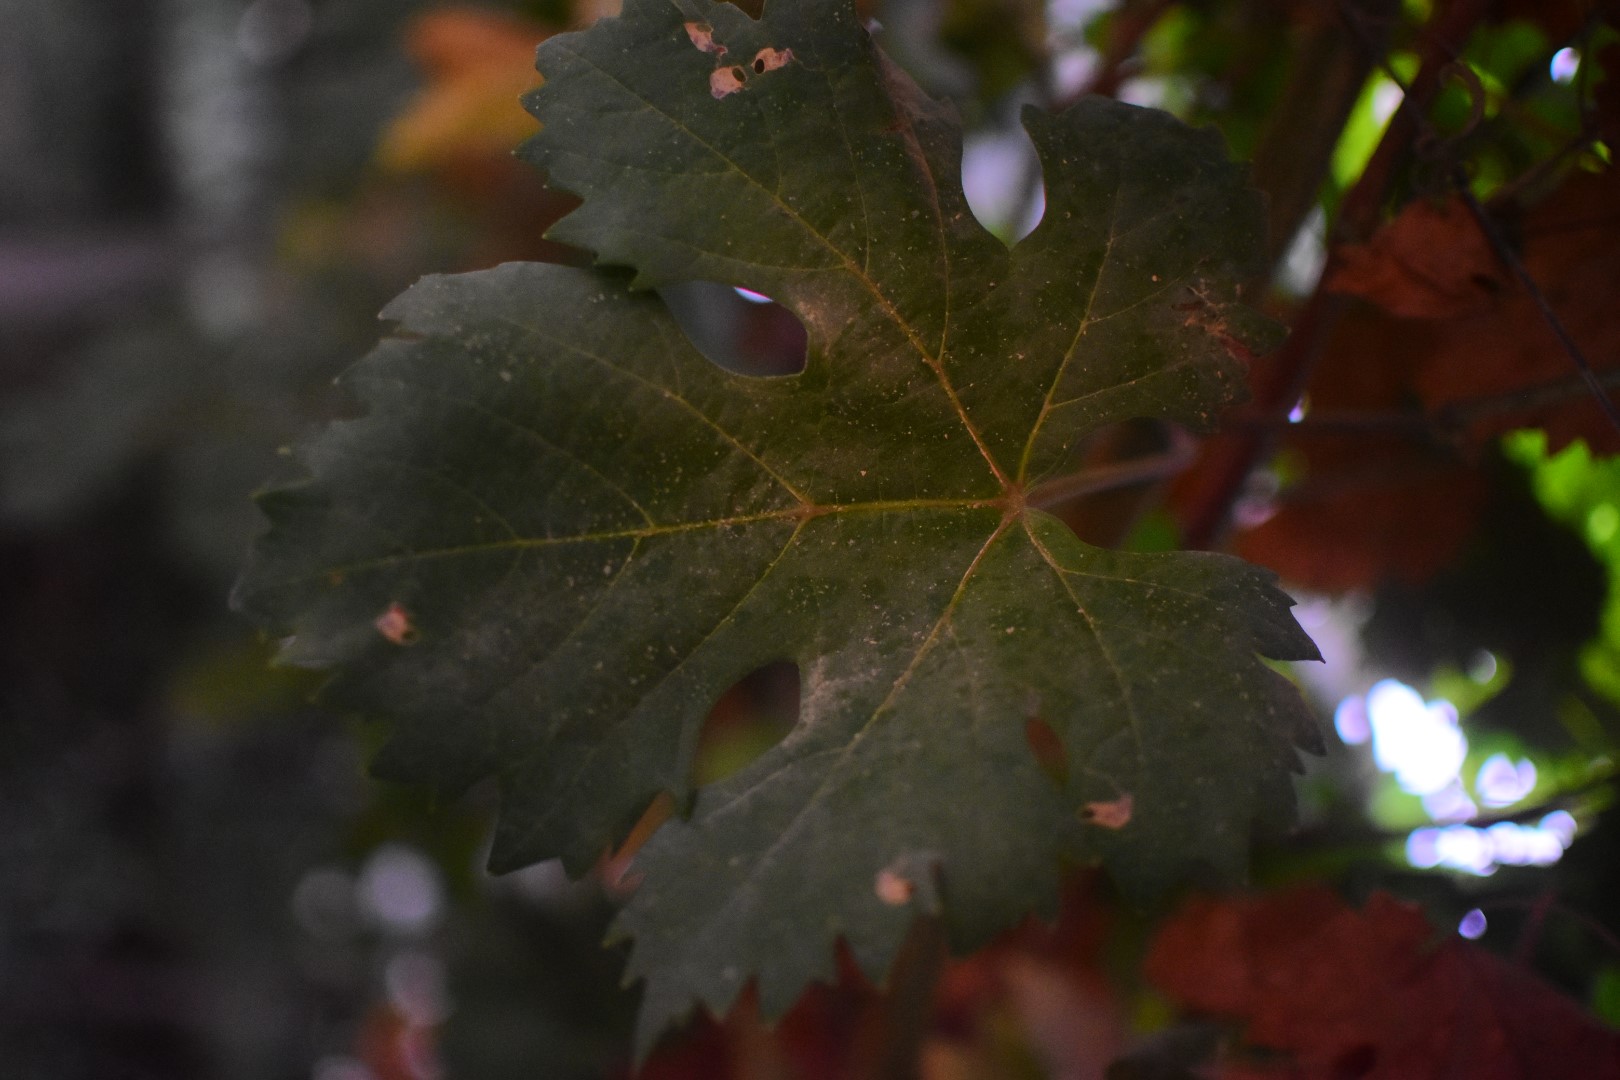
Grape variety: Aswud Balad